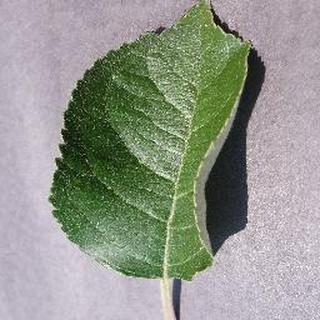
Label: healthy_apple